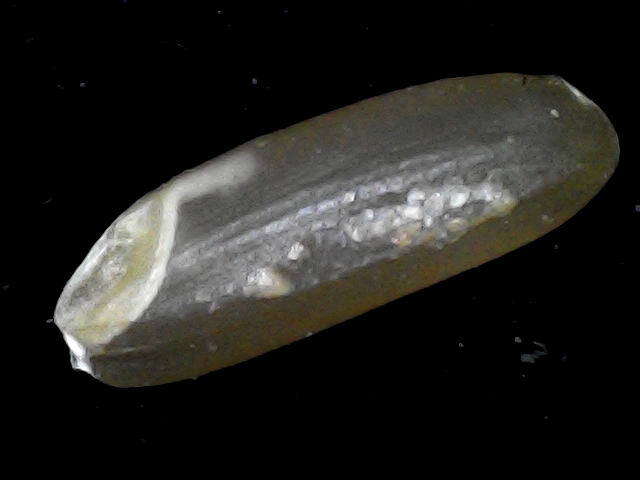
Rice variety: BR23